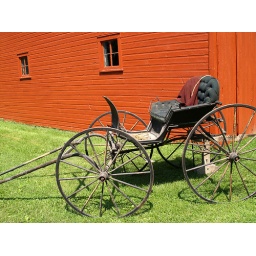
Carriage sitting outside wagon barn in Forestville, Minnesota, USA.